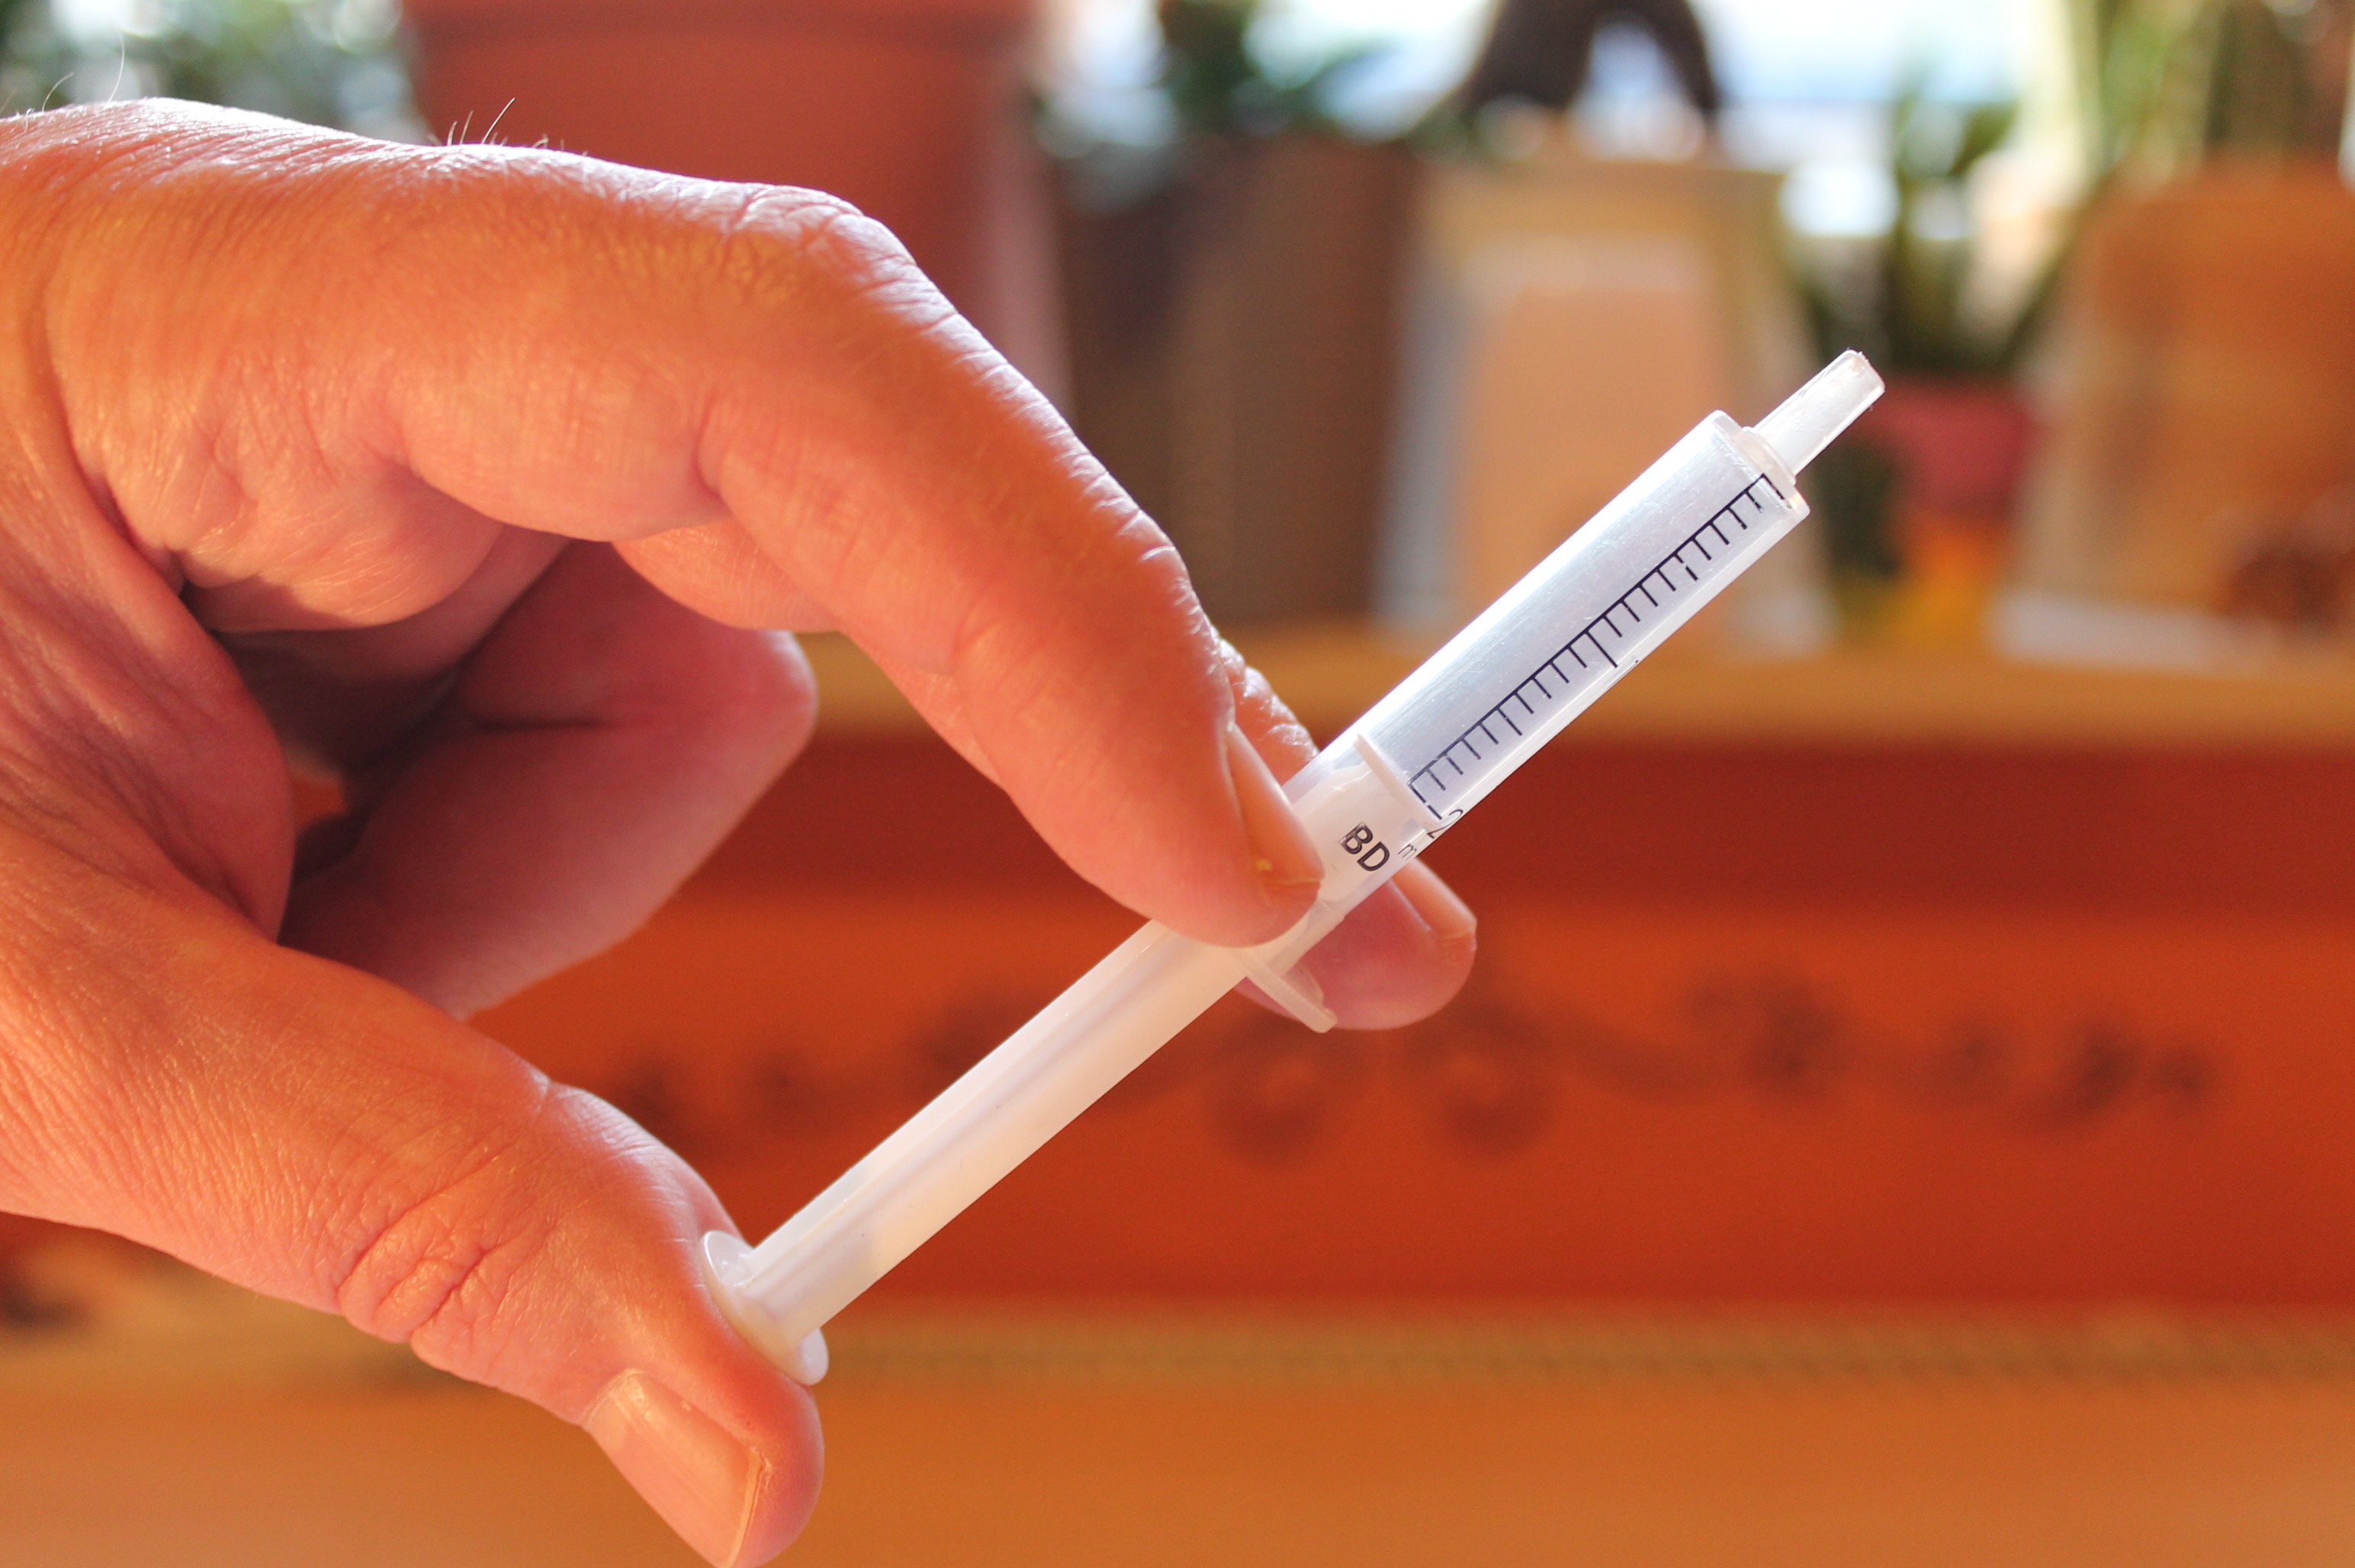
writing, hand, leg, finger, close up, syringe, medical, inject